Andjar Asmara

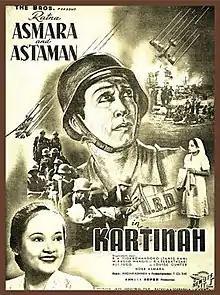
Poster for "Kartinah", Andjar's directorial debut

Upon his return to the Indies, Andjar formed another theatrical troupe, Bolero, with Effendi, but left the troupe around 1940 to work at Kolf Publishers in Surabaya. Effendi was left as the head of Bolero, which then became more politicised. At Kolf Andjar edited the publisher's magazine "Poestaka Timoer". As his work entailed writing synopses and serials based on popular films for Kolf's magazine, he became increasingly involved in the film industry. He was soon asked by The Teng Chun, with whom he had maintained a business relationship, to direct a film for his company Java Industrial Film (JIF); with this Andjar became one of several noted theatrical personnel who migrated to film following Albert Balink's 1937 hit "Terang Boelan" ("Full Moon").